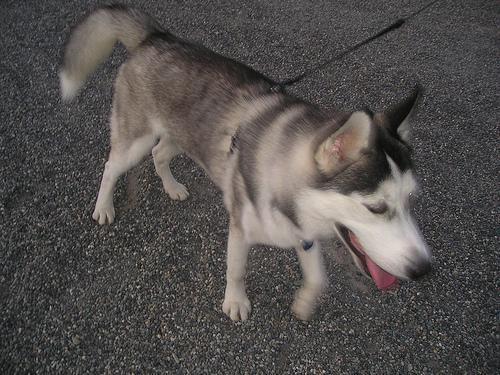
Siberian_husky